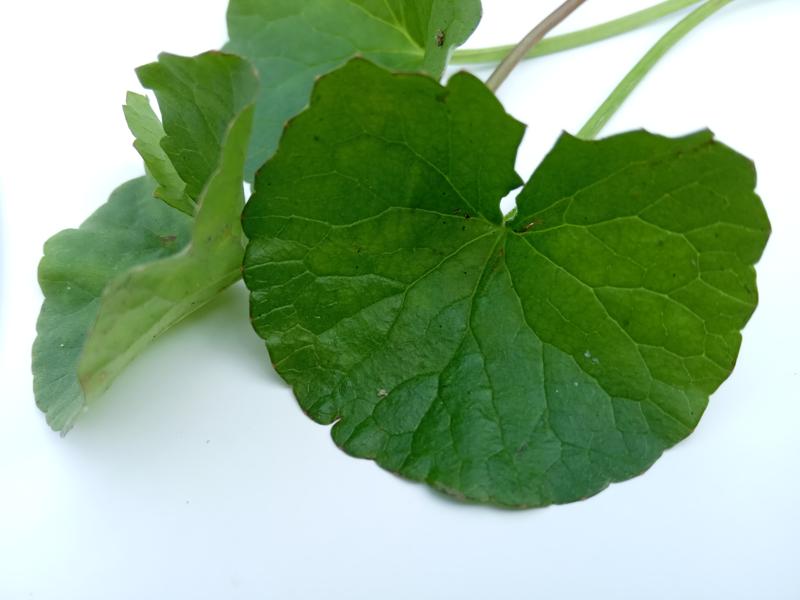
Weed species: Centella asiatica